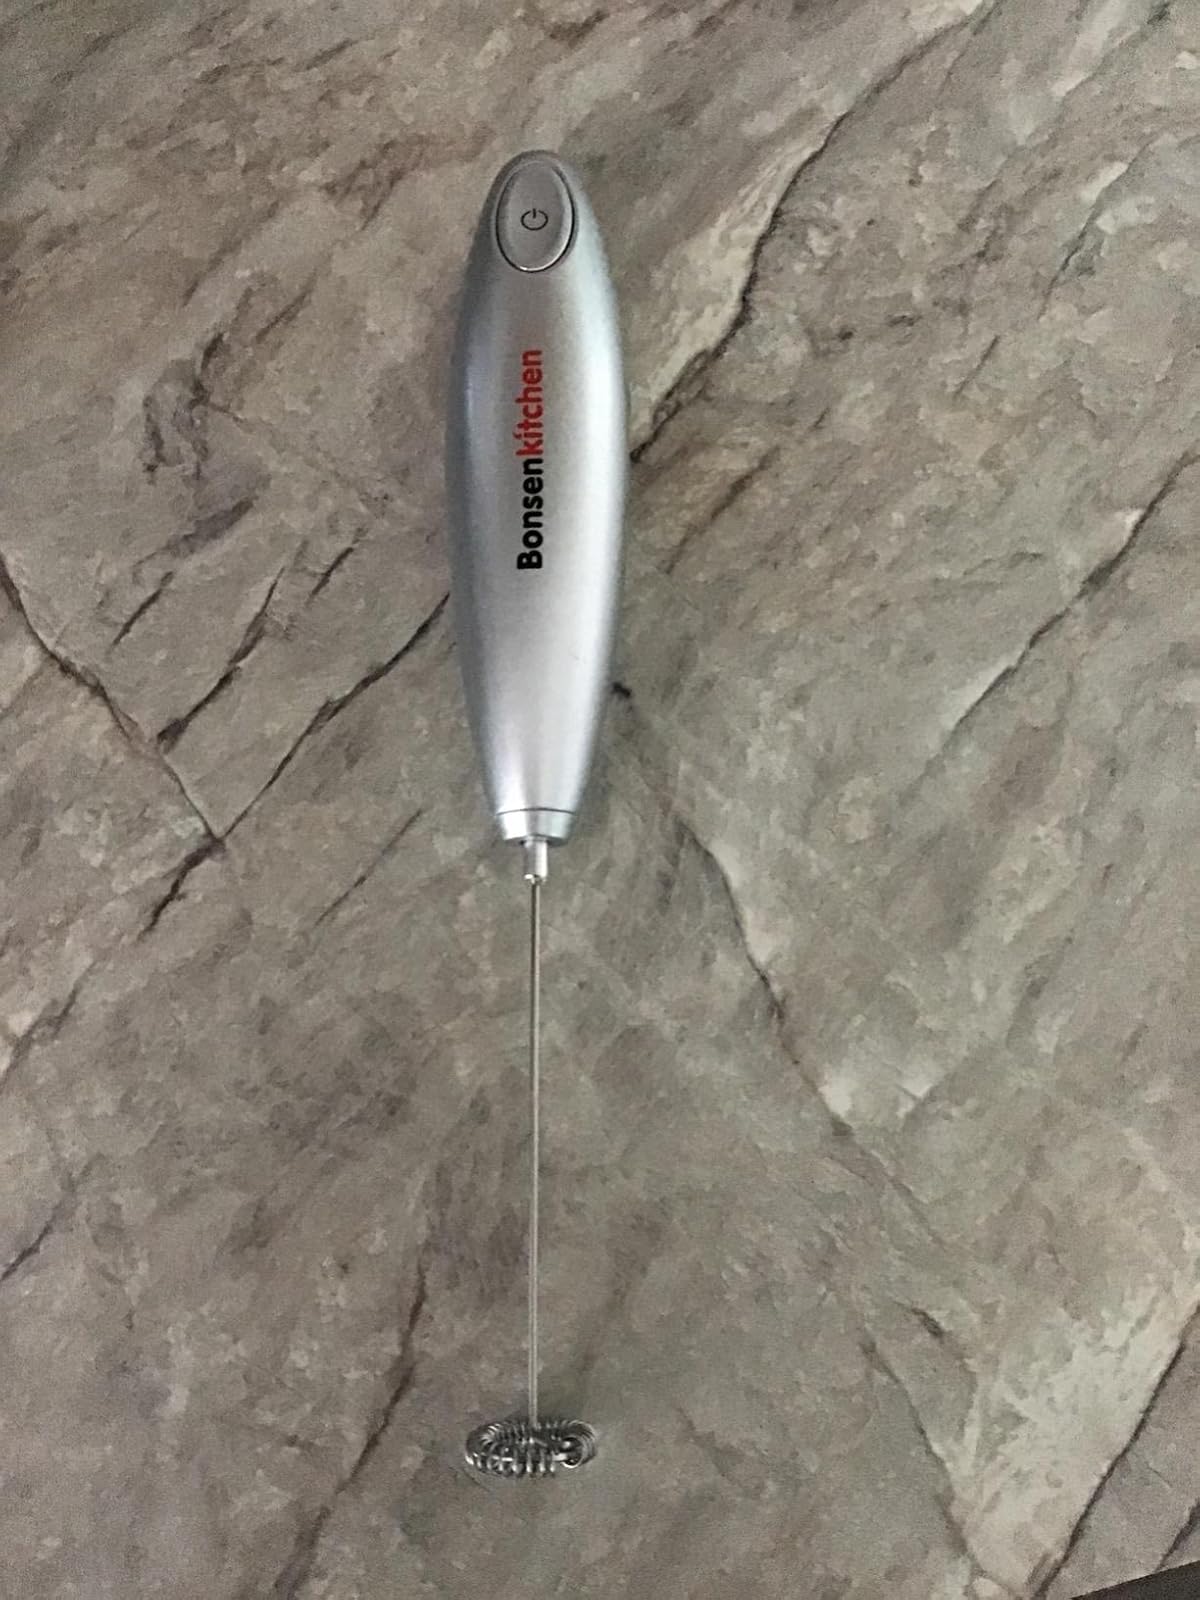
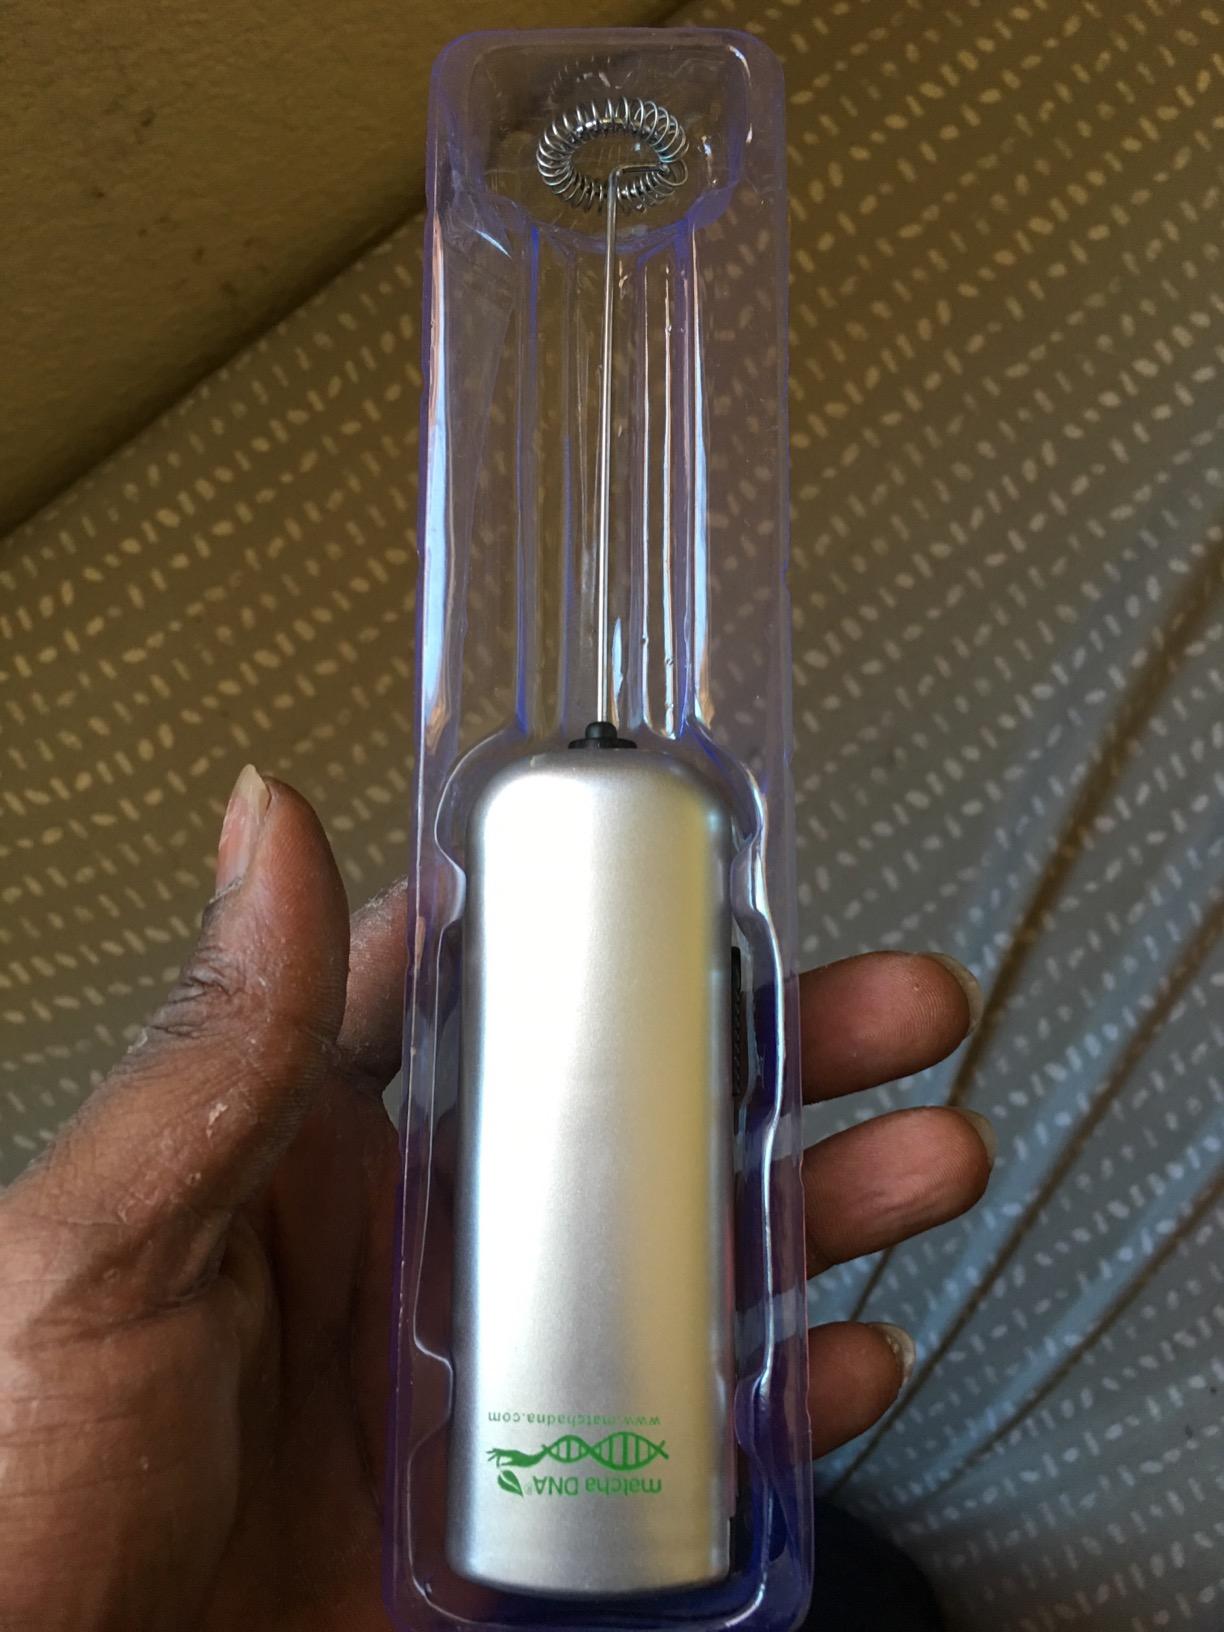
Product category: items_mixer
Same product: no